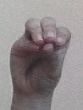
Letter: ha